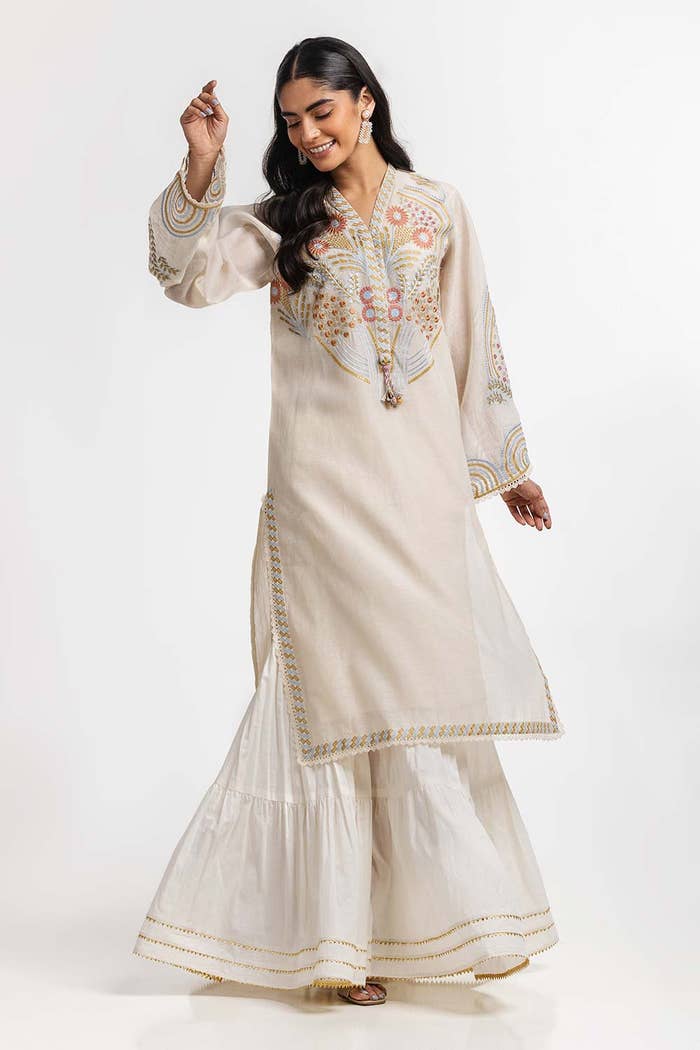
ivory embroidered kurta set